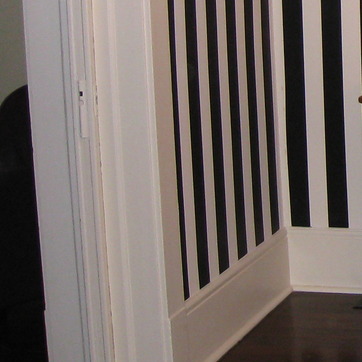
Material: wallpaper